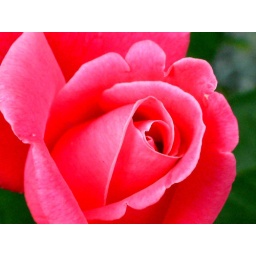
Closeup of pink rose taken with fuji finepix digital camera in Wareham Masachusetts outside our home. Rose